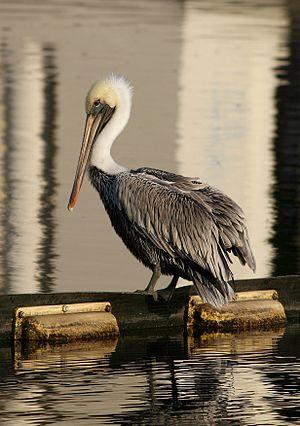
Pélican brun (Pelecanus occidentalis). Cliché pris dans le lac Meritt à Oakland, en Californie (États-Unis d'Amérique). Português: Pelicano-pardo (Pelecanus occidentalis), tirada no Lago Merritt em Oakland, Califórnia. Türkçe: Oakland, Kaliforniya'daki Merritt Gölü'nde çekilmiş bir kahverengi pelikan (Pelecanus occidentalis) fotoğrafı